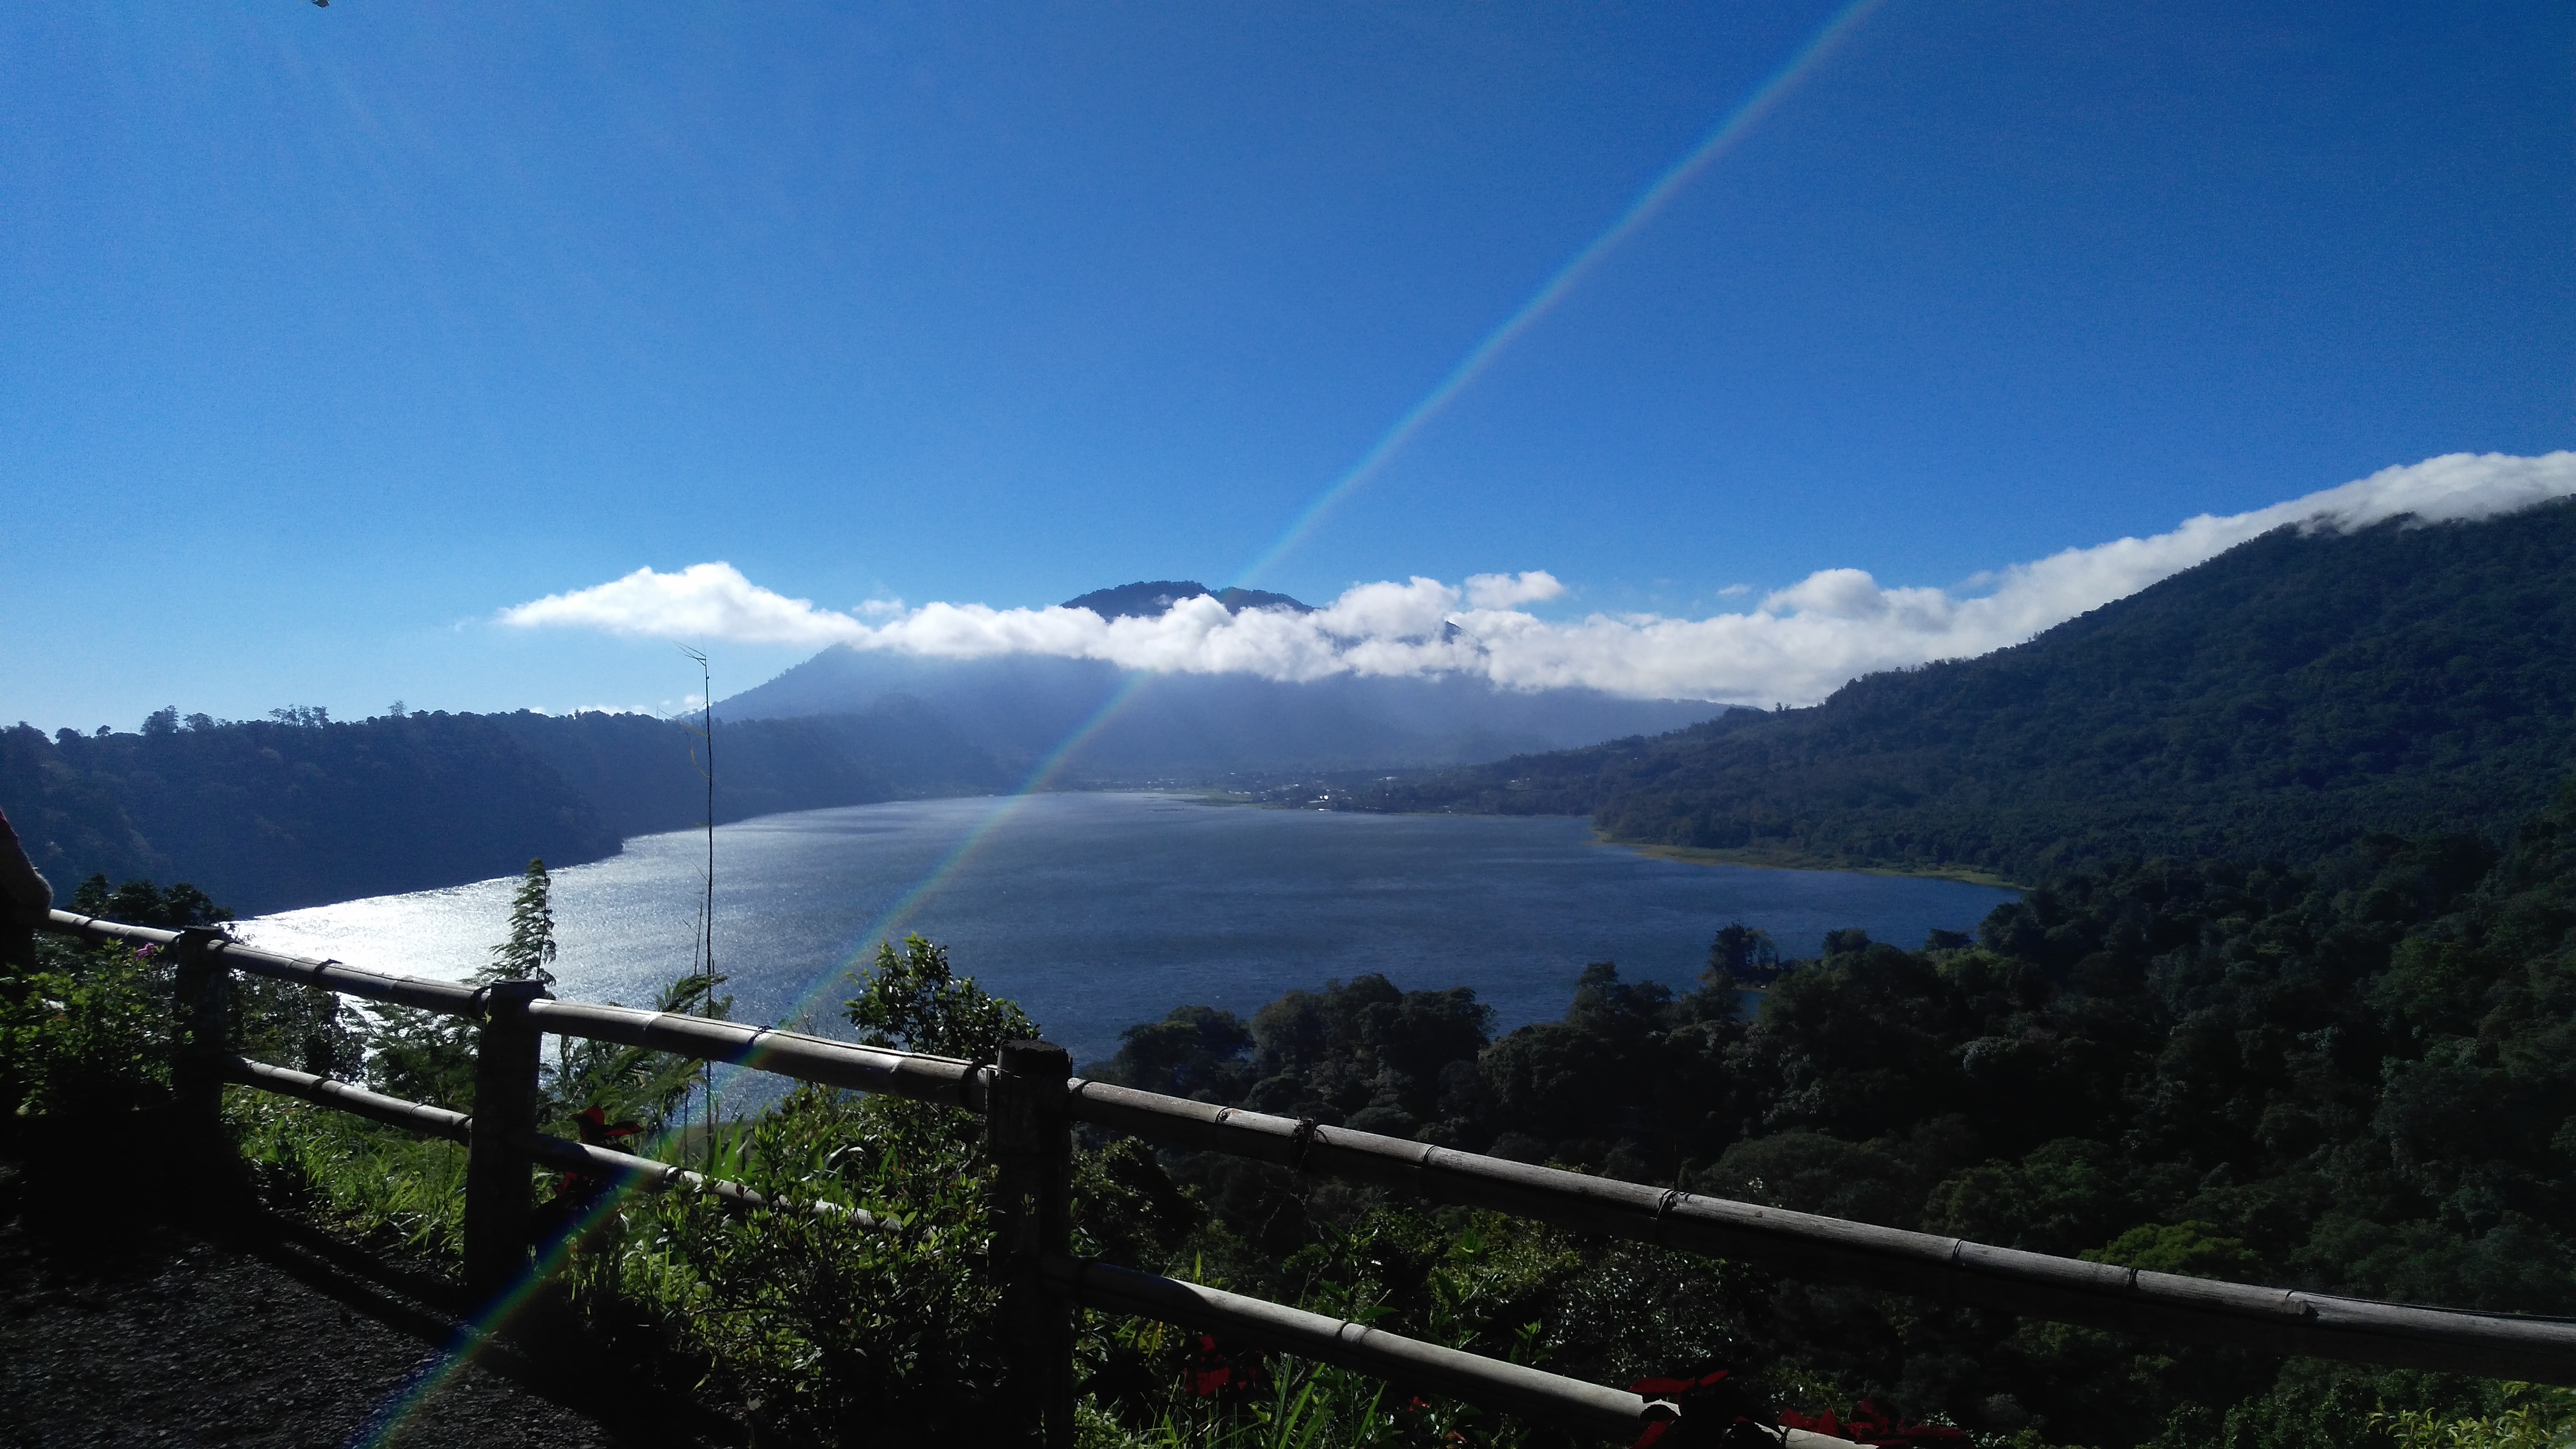
lake, volcano, bali, indonesia, sky, nature, highland, mount scenery, cloud, mountain range, hill station, nature reserve, mountain, reservoir, loch, tree, water resources, phenomenon, alps, morning, fjord, water, fell, crater lake, horizon, national park, hill, lake district, mountain pass, ridge, landscape, meteorological phenomenon, panorama, river